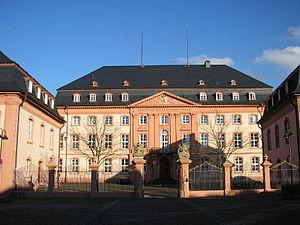
François-Louis de Palatinat-Neubourg, né le 18 juillet 1664 à Neubourg-sur-le-Danube, mort le 6 avril 1732 à Breslau, fut un prince-électeur et ecclésiastique allemand, membre de la maison de Wittelsbach.
L'Hôtel de l'ordre teutonique, est un édifice public de la ville de Mayence en Allemagne. Il abrite le siège du Parlement du Land de Rhénanie-Palatinat.
Le land de Rhénanie-Palatinat est l'un des seize États fédérés composant l'Allemagne.